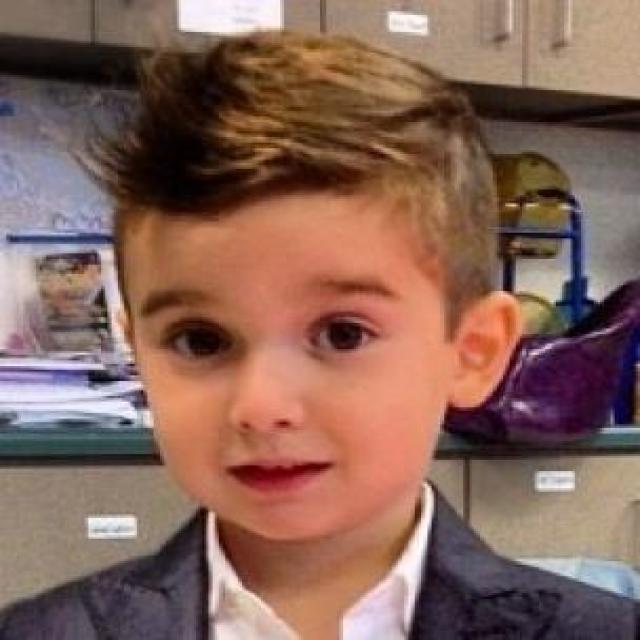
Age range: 0-12